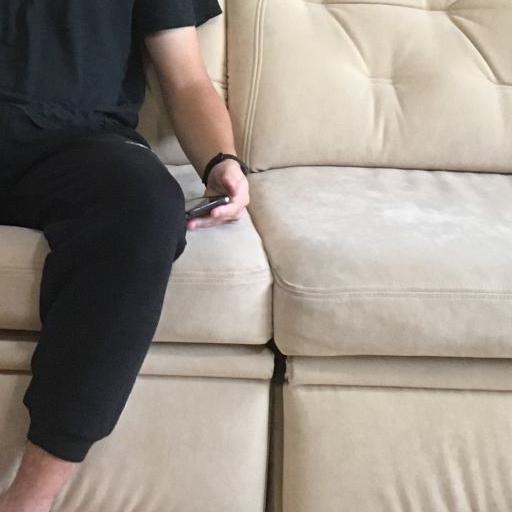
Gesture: no_gesture